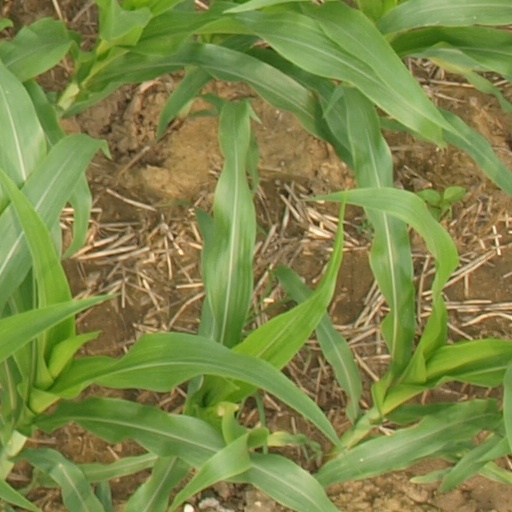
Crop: maize; corn